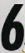
Number: 6